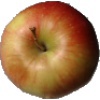
Label: Apple Red 2